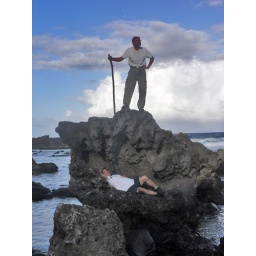
cu. tom on rock and me in easy chair